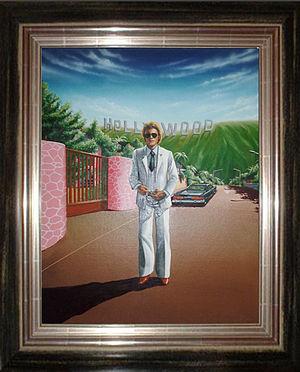
Illustration créée pour faire la couverture de l'album Hollywood de Johnny Halliday
Johnny Hallyday, nom de scène de Jean-Philippe Smet, né le 15 juin 1943 dans le 9ᵉ arrondissement de Paris et mort le 5 décembre 2017 à Marnes-la-Coquette, est un chanteur, compositeur et acteur français.
Hollywood est le 25ᵉ album studio de Johnny Hallyday, il est sorti le 30 janvier 1979.